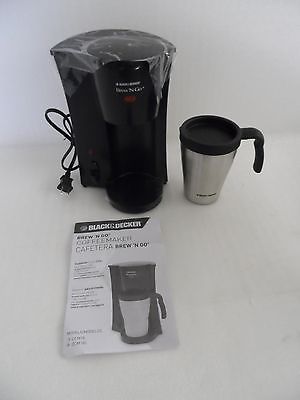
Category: coffee maker